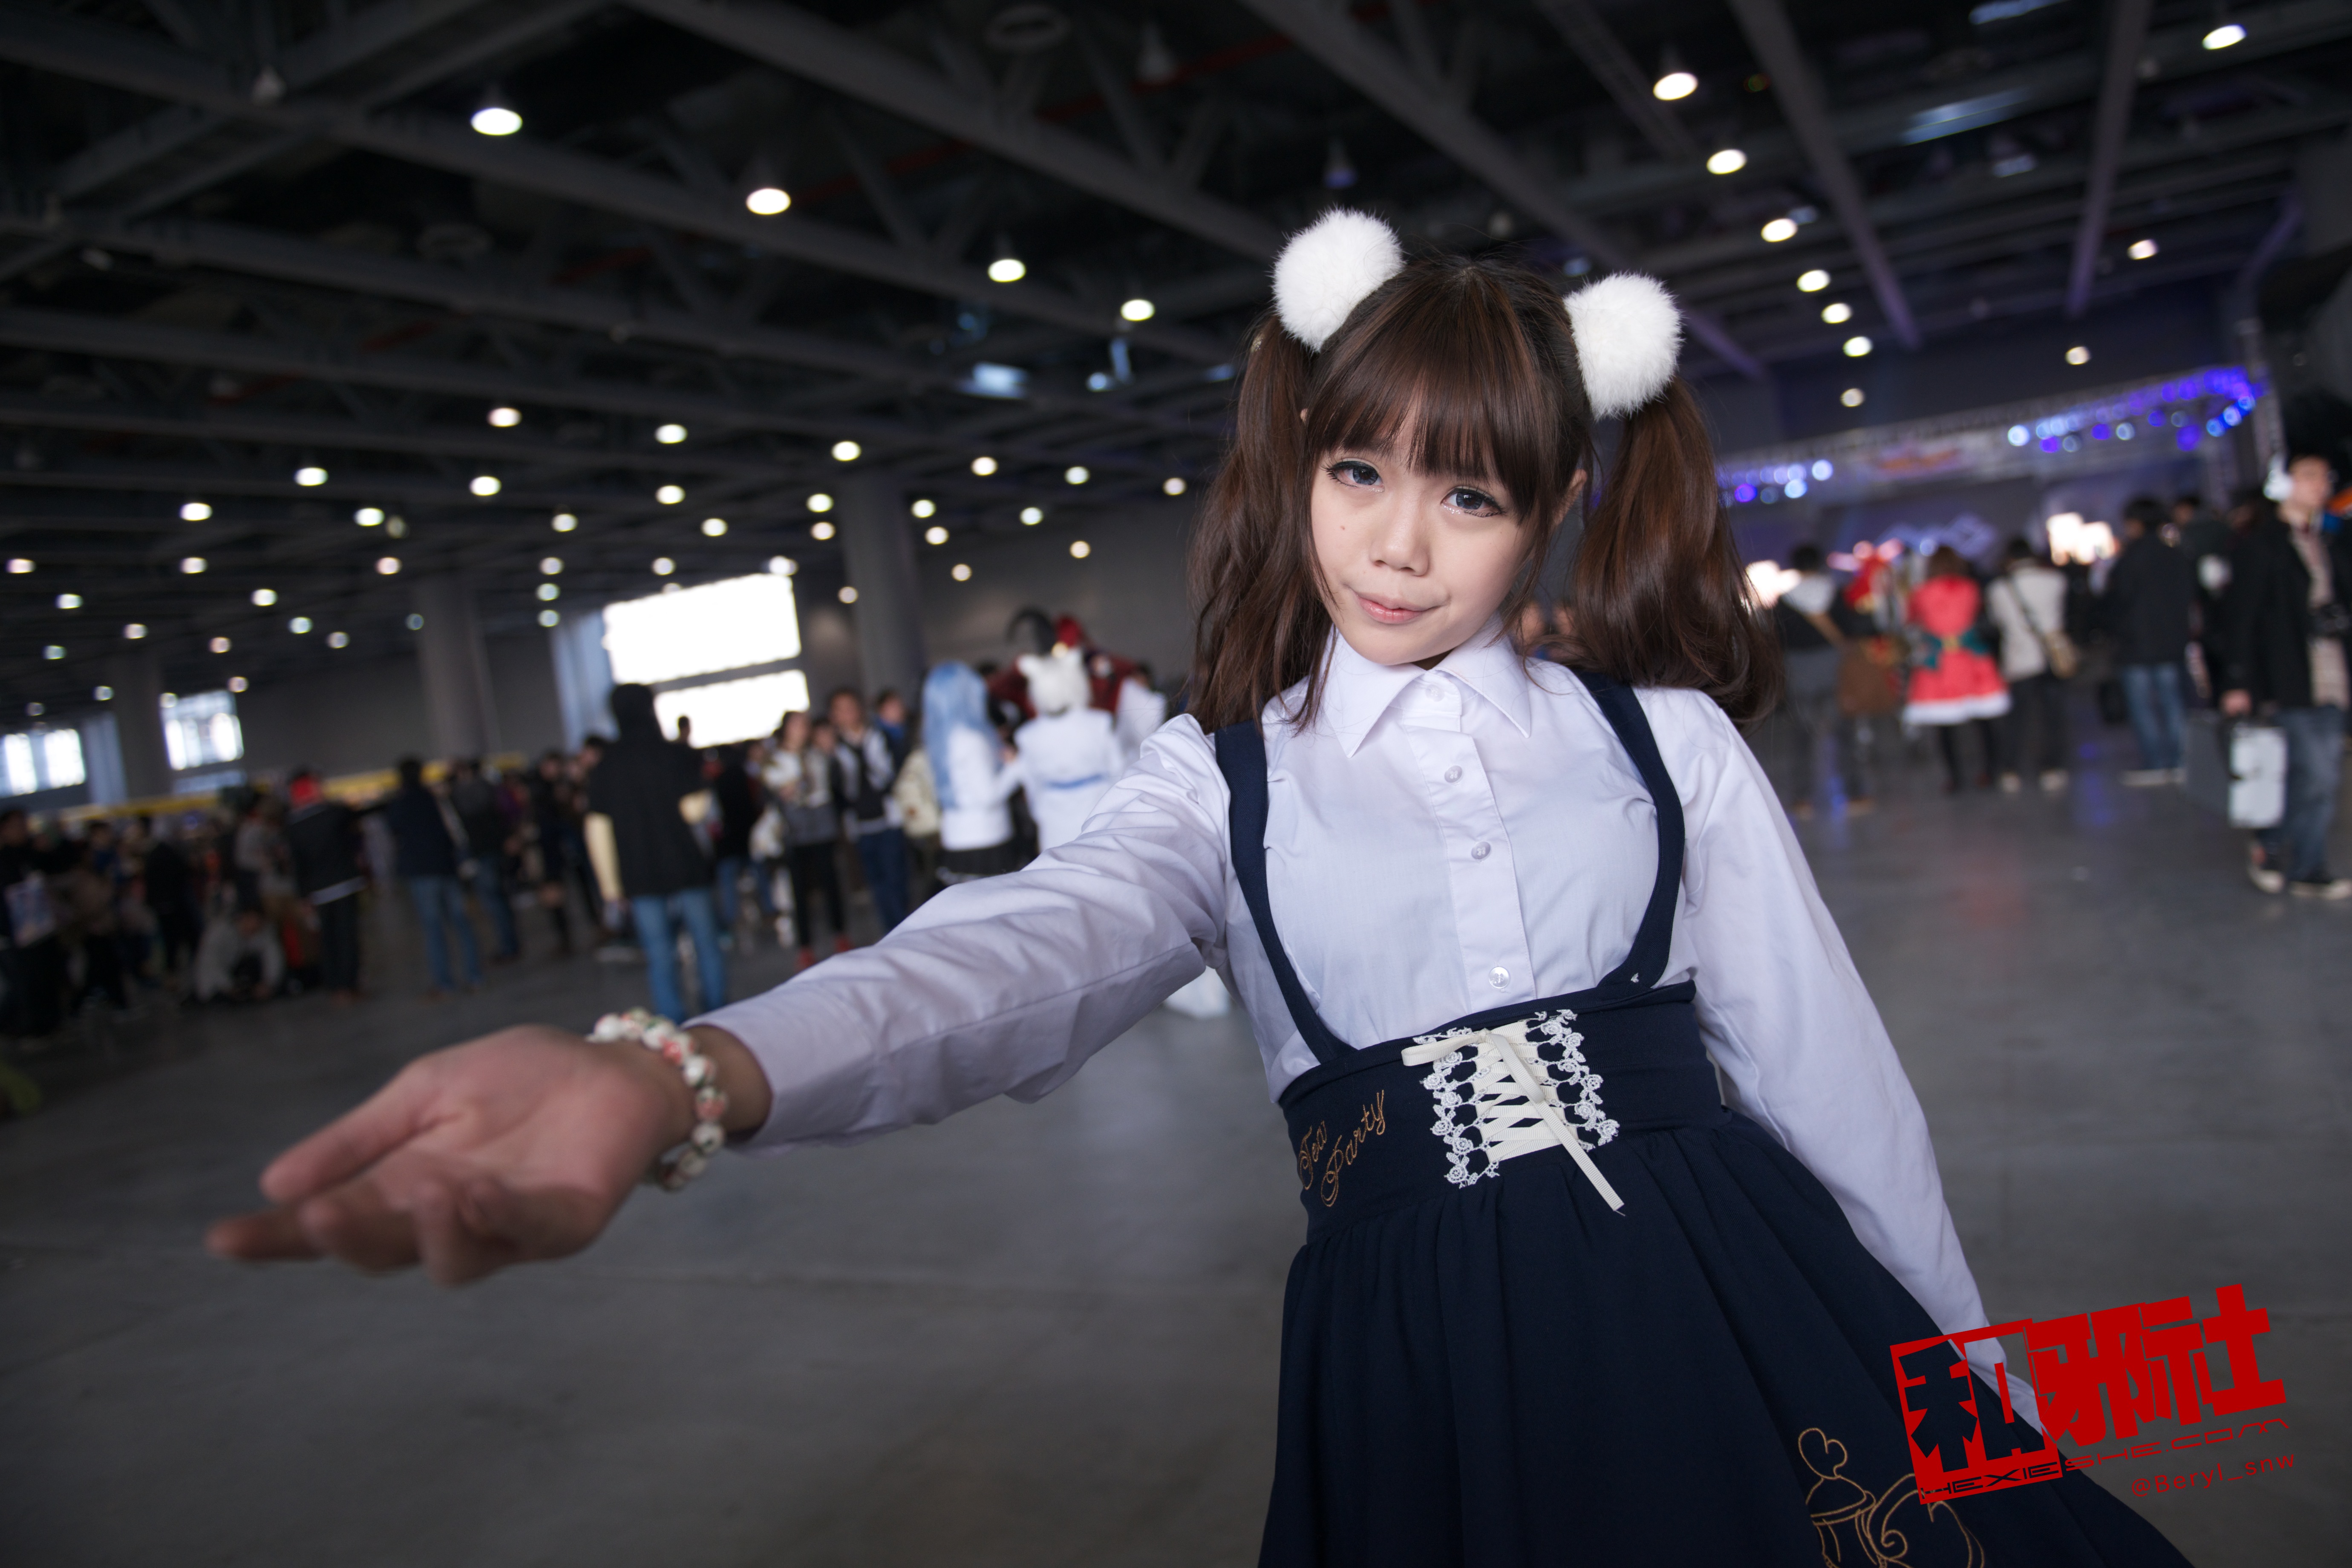
girl, play, cute, portrait, nikon, clothing, cosplay, girls, japanese, f28, 2470, costume, d800e, anime, comic, comiccon, convention